White-tailed eagle

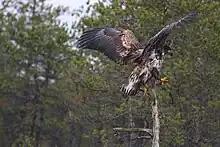
White-tailed eagles are fairly associated with wooded areas but usually ones quite near water.

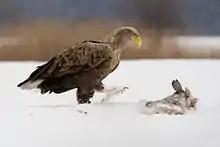
In winter, white-tailed eagles often live largely on carrion.

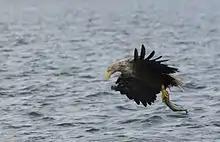
White-tailed eagle with caught fish

This eagle breeds in northern Europe and northern Asia. Their range extends to as far west as southern Greenland (prevented from breeding further north due to the short summers), northern and western Iceland, and the reintroduced populations in some areas of England (re-established in 2019), Ireland and Scotland, particularly conserved coastal spots. In mainland Europe the range is expanding, with Europe's largest population breeding in coastal Norway (broadly), northern and southwestern Finland, eastern Sweden, broadly in Denmark, islands of the Baltic Sea, western Austria, northeastern Germany, northern and eastern Poland, the Czech Republic, much of the east Baltic countries, the non-montane areas of Ukraine, eastern Slovenia, central and southern Hungary (and adjacent northeastern Croatia), sporadically in Greece, the Danube sections of Romania and Bulgaria to the Black Sea and western and eastern Moldova. The bird returned to the Netherlands in 2006 and in 2020 the number of breeding pairs had increased to 20. It might have bred in the Faroe Islands up until the 17th century, but evidence is lacking; there are only about a dozen records of vagrant white-tailed eagles from the archipelago since 1800.